Walter "Mazinyo" Matitta

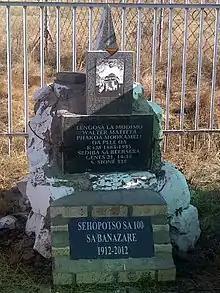
Spring of Prophet Matitta Qwaqwa.

Although at first he had started a church, and also joined one when he went to Qwaqwa, he later decided not to form part of any church and would rather pray for people who needed healing. The church he had founded is still in existence in Lesotho and South Africa and is mostly followed by Basotho, however, there are Zulu people who also attend the church.